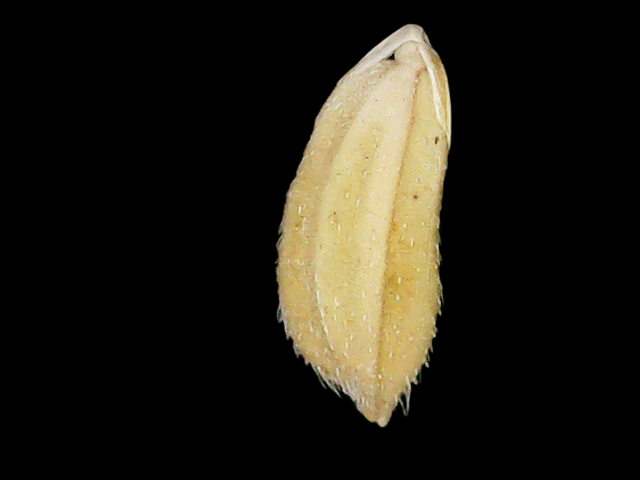
Rice variety: Bd33